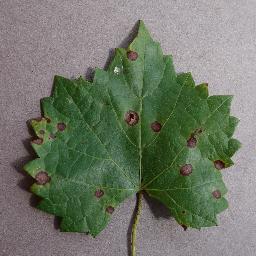
Label: Grape___Black_rot